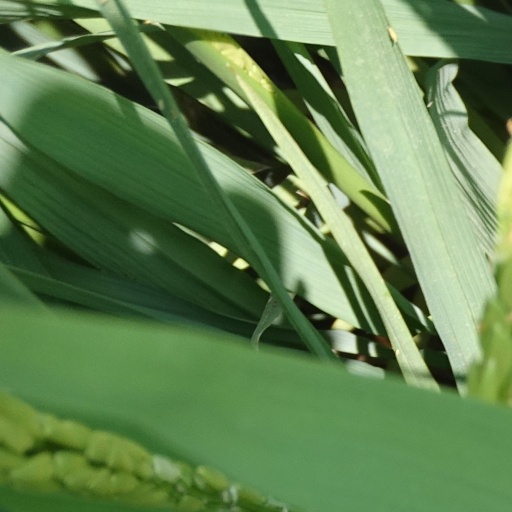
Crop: rice